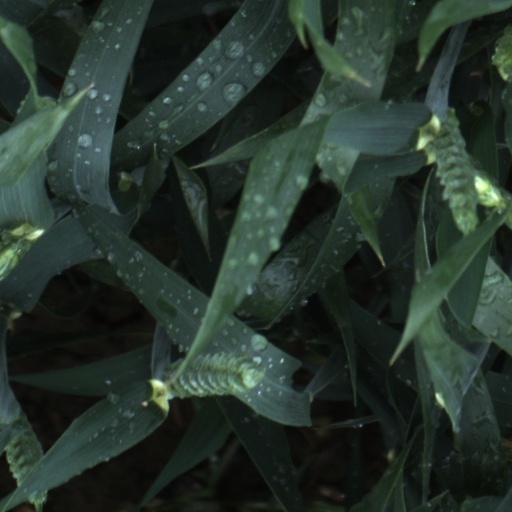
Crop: wheat